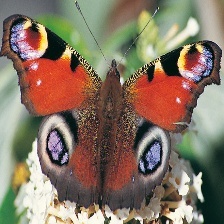
Species: PEACOCK
Butterfly family (ImageNet category): admiral